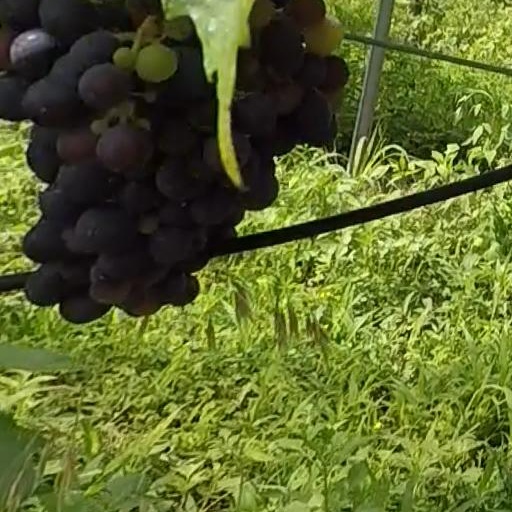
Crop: grape